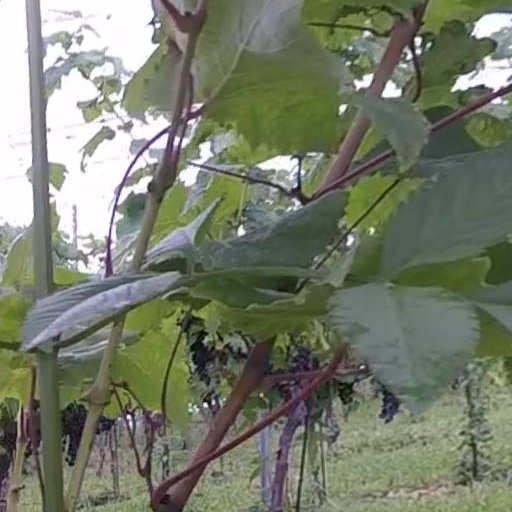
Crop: grape